Viscounty of Léon

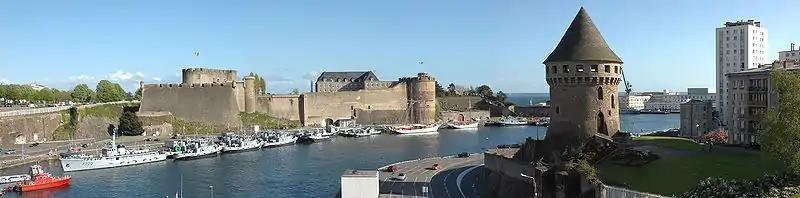
Panorama of Brest from the pont de Recouvrance of the Château de Brest and the Tour Tanguy. The Château was ceded by the Viscount of Leon to the Duke of Brittany

The territory of Léon was preserved in the Bishopric of Léon. It is now part of the department of Finistère. One place within the former viscounty that continues to preserve many examples of medieval architecture, such as the church of Notre Dame du Kreisker, is the town of Saint-Pol-de-Léon.